Allos

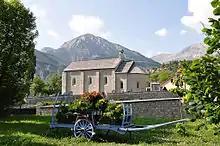
Notre-Dame-de-Valvert and blue cart

The commune contains a very large number of sites that are registered as historical monuments. Lists below are abridged showing the main sites.